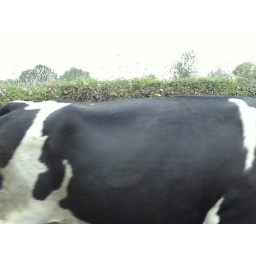
Cow walking past our car in Ireland.